Cumberland Posey

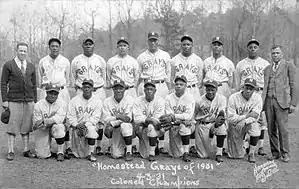
Posey, far left, with the 1931 Grays

Posey, an aggressive talent seeker with the Grays, at one time or another had over a dozen current Negro leagues Hall of Famers playing for him. He was often accused of raiding other clubs' rosters, enticing their best players to join his team. He suffered a heavy dose of the same in the early 1930s, when he lost several stars to the well-financed Pittsburgh Crawfords. The Grays rebounded and became a member of the second Negro National League in 1935, soon dominating the circuit. Posey's teams reeled in nine consecutive pennants from 1937 to 1945.